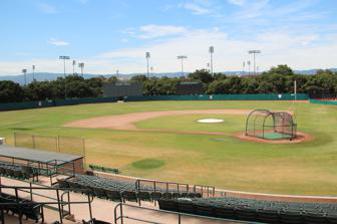
Building: Klein Field at Sunken Diamond
Country: United States of America
Year built: 1931
Klein Field at Sunken Diamond The field in July 2015 Stanford Location in the United States Show map of the United States Stanford Location in California Show map of California Former names Sunken Diamond (1931–2008) Location Stanford University Stanford, California , U.S. Coordinates 37°25′55″N 122°09′32″W / 37.432°N 122.159°W / 37.432; -122.159 Owner Stanford University Operator Stanford University Capacity 4,000 Field size Left Field: 335 feet (102 m) Center: 400 feet (122 m) Right Field: 335 feet (102 m) Surface Natural grass Opened 1931 ; 94 years ago ( 1931 ) Tenants Stanford Cardinal ( NCAA ACC DI ACC ) 1931–present Klein Field at Sunken Diamond is a college baseball park on the west coast of the United States , located on the campus of Stanford University in Stanford, California . It is the home field of the Stanford Cardinal of the ACC Conference . The stadium was built 94 years ago in 1931 and has a seating capacity of 4,000. When the adjacent football stadium was originally built in 1921, dirt was excavated from the site of the future baseball stadium, which created a "sunken" field a decade later. Originally just known simply as Sunken Diamond , the field was renamed in 2008 to honor Stanford athlete and donor Bud Klein (1927–2011) and his family. In 2012, college baseball writer Eric Sorenson ranked the facility as the fourth best setting in Division I baseball. In 2013, the Cardinal ranked 39th among Division I baseball programs in attendance, averaging 1,747 per home game. The playing field at Sunken Diamond has an unorthodox alignment, with the batter and catcher facing south. The recommended orientation of a baseball diamond is east-northeast. See also List of NCAA Division I baseball venues References